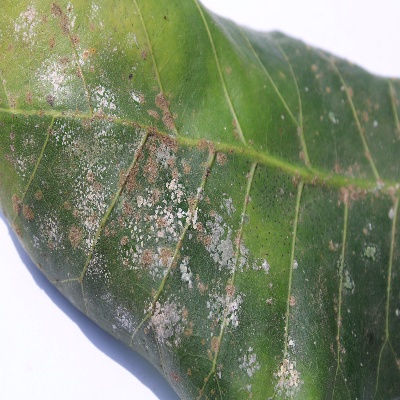
Crop: Cashew
Condition: red rust